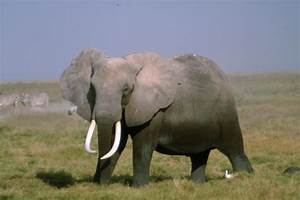
Label: elefante